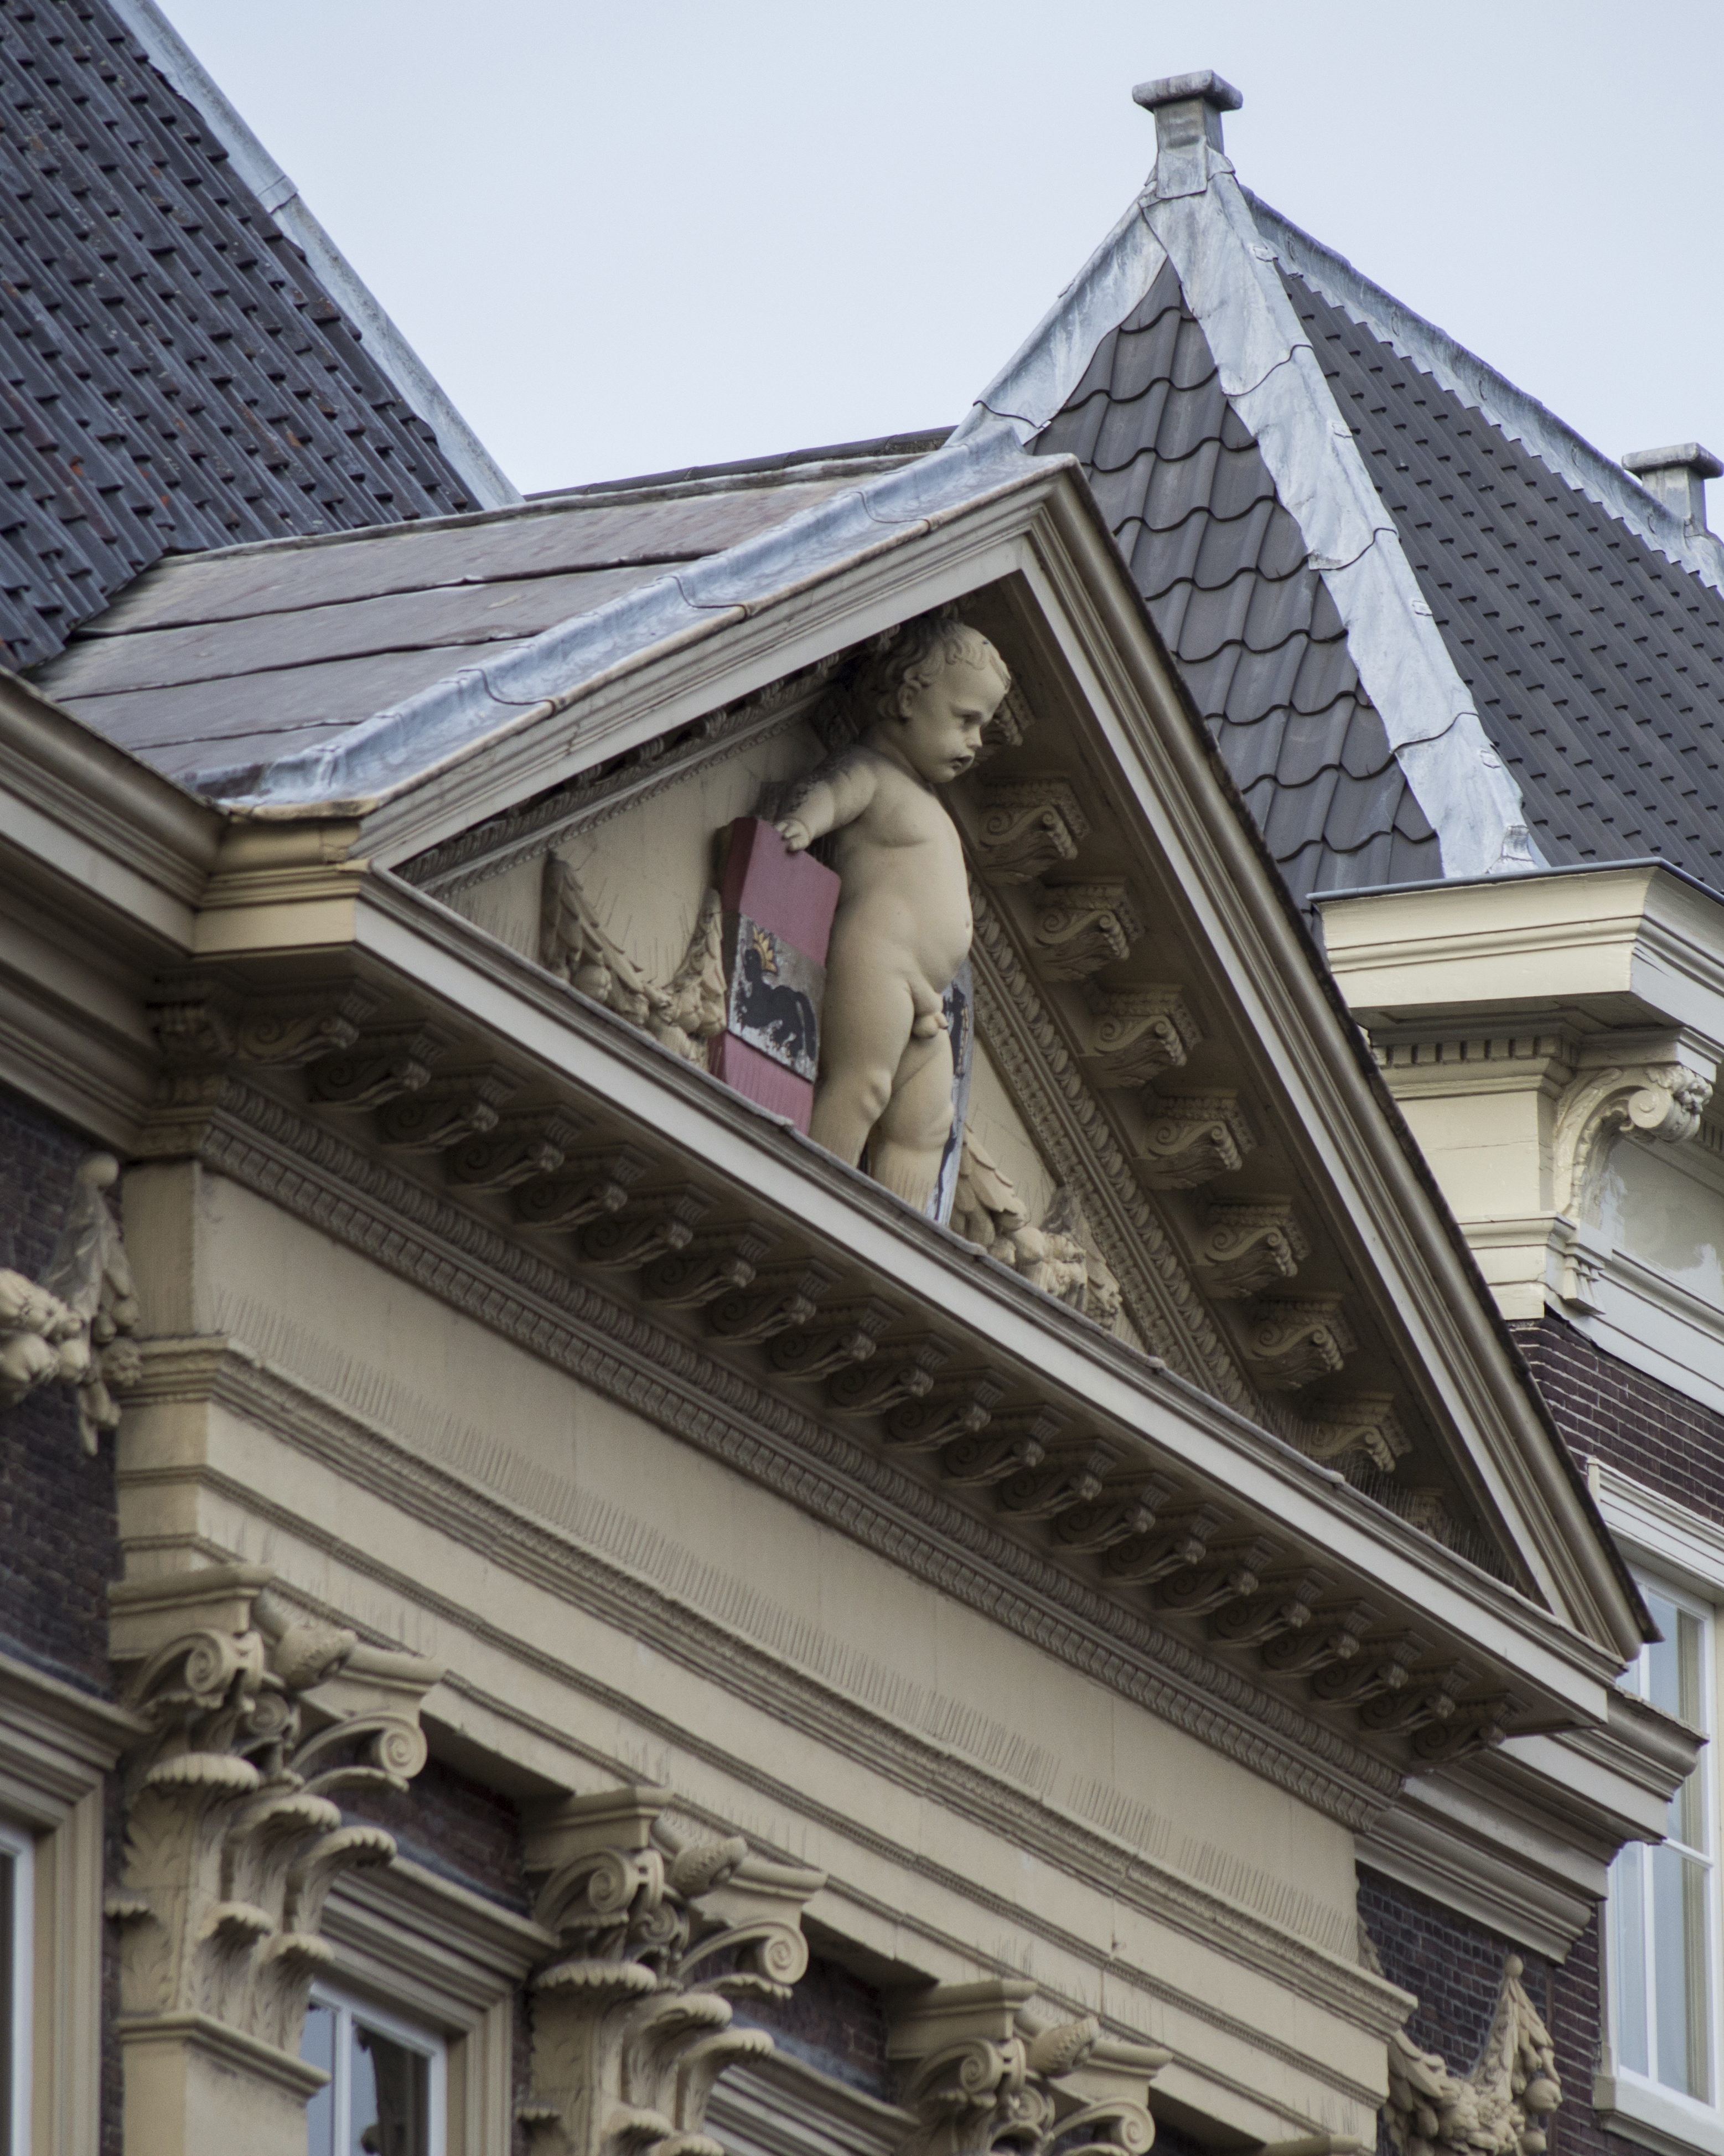
outdoor, architecture, house, window, roof, building, skyscraper, urban, statue, column, landmark, facade, nikon, historic, holland, nederland, netherlands, dutch, outdoorphotography, urbanphotography, paulvandevelde, pdvandevelde, padagudaloma, dordrecht, stadsfotografie, nederlandinfotos, historisch, stadswandeling, architectuur, pvdvfotografie, pdvandeveldedordrecht, diep, rondjedordt, dedordtevaer, dutchphotography, totallydutch, fotografienederland, wijnstraat, dordtmonumenteel, erfgoedcentrumdiep, openmonumentendag, huisdeonbeschaamde